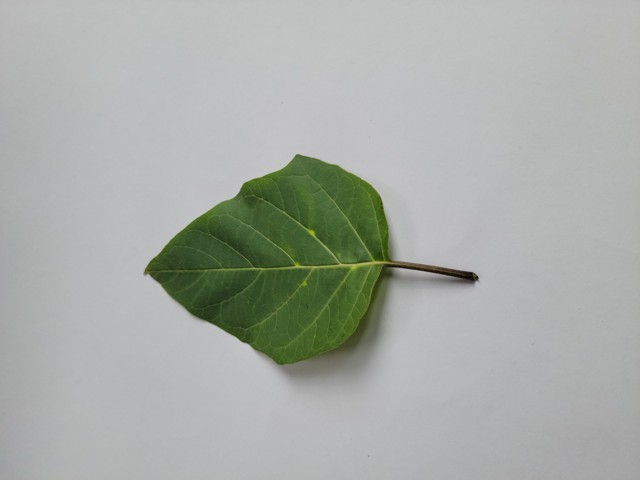
Plant: kalodhutura